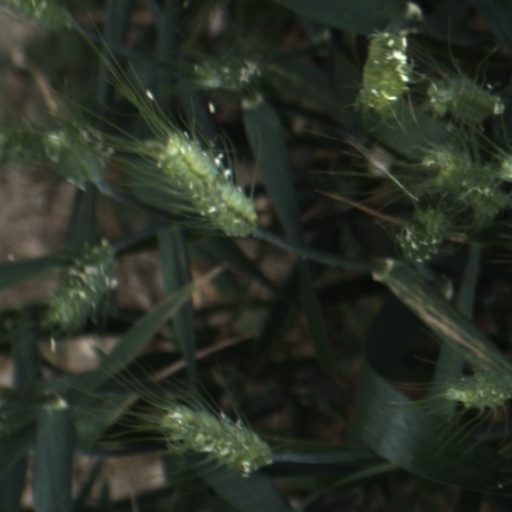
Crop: wheat